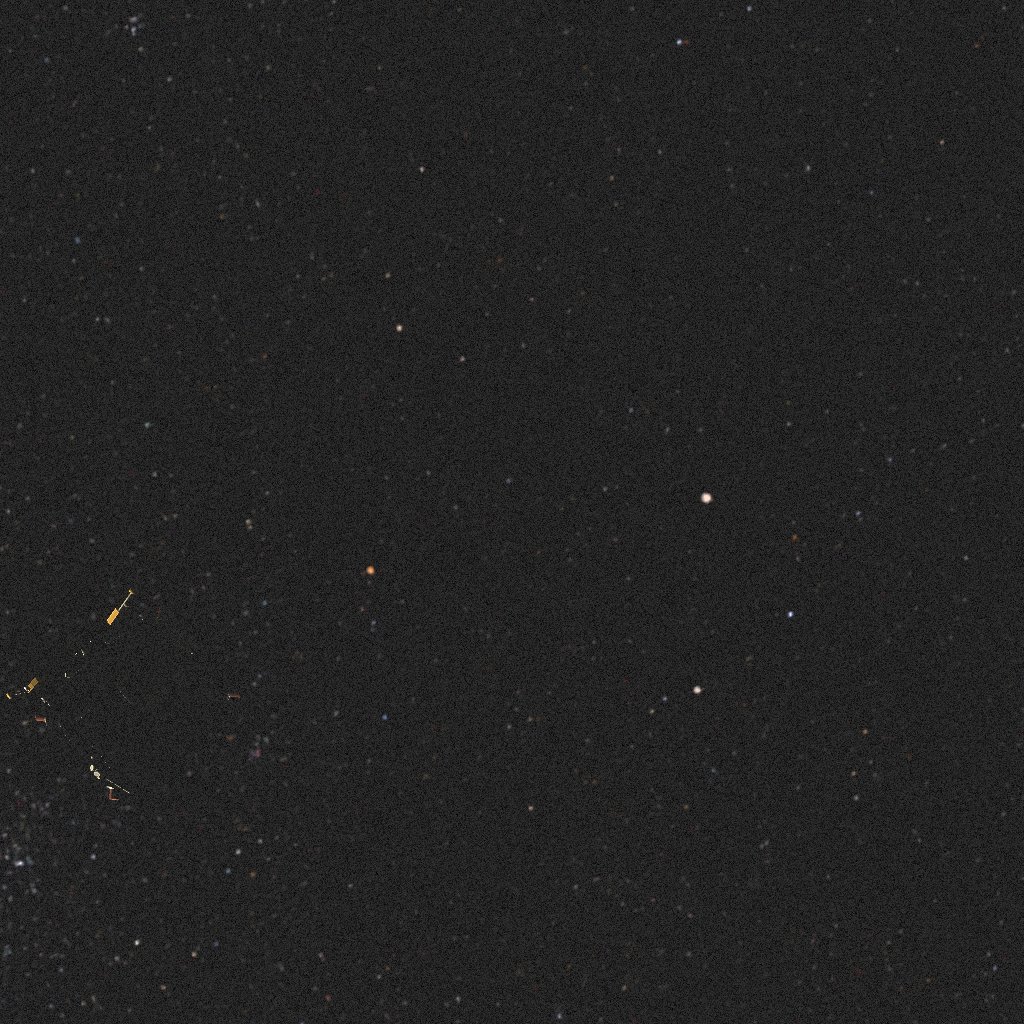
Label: proba_2